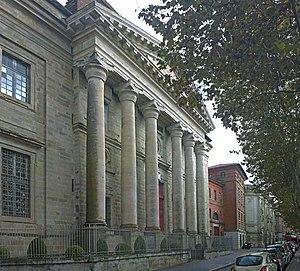
La basilique Notre-Dame la Daurade, dite aussi Sainte-Marie la Daurade, est une église toulousaine ayant titre de basilique mineure. Elle se situe le long des quais de la Garonne, près de la place et du port du même nom. Elle jouxte l'école des Beaux-Arts. C'est une église apparemment sans clocher, à la façade classique, dont on peut mieux apprécier l'architecture de l'autre côté du fleuve : on aperçoit alors un petit clocher sous-dimensionné. Elle a été totalement reconstruite à la fin du XVIIIᵉ siècle sur le site de l'une des plus anciennes églises de Toulouse, qui fut probablement la chapelle des rois wisigoths et dont l'abside était couverte de mosaïques dorées paléochrétiennes. Siège d'une abbaye bénédictine dont le prieur était l'un des principaux personnages de la Toulouse médiévale, elle était bordée de moulins jusqu'à la fin du XIVᵉ siècle et donnait sur le principal pont de Toulouse du XIIᵉ au XVIIᵉ siècle, le pont de la Daurade.
La Daurade est un quartier de la ville de Toulouse, situé dans le centre-ville, aux abords de la Garonne.